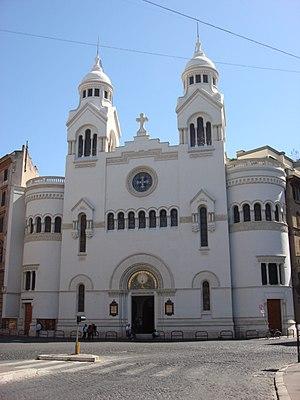
L’Église évangélique vaudoise est la principale Église actuelle issue de la prédication de Vaudès. On parle également de valdéisme. Plus ancienne église protestante italienne, elle est présente principalement en Italie, avec des antennes en Amérique du Sud. Elle est adhérente de l'Alliance réformée mondiale et de la Conférence des Églises protestantes des pays latins d'Europe.
Le temple vaudois de la place de Cavour, en italien la chiesa valdese di piazza Cavour, est une église protestante de Rome située sur la place Cavour dans le rione Prati. Construite en 1913, elle est rattachée à église évangélique vaudoise. Elle abrite en outre la faculté vaudoise de théologie et la librairie Claudiana.
Le protestantisme en Italie est une branche chrétienne minoritaire comportant plusieurs Églises.